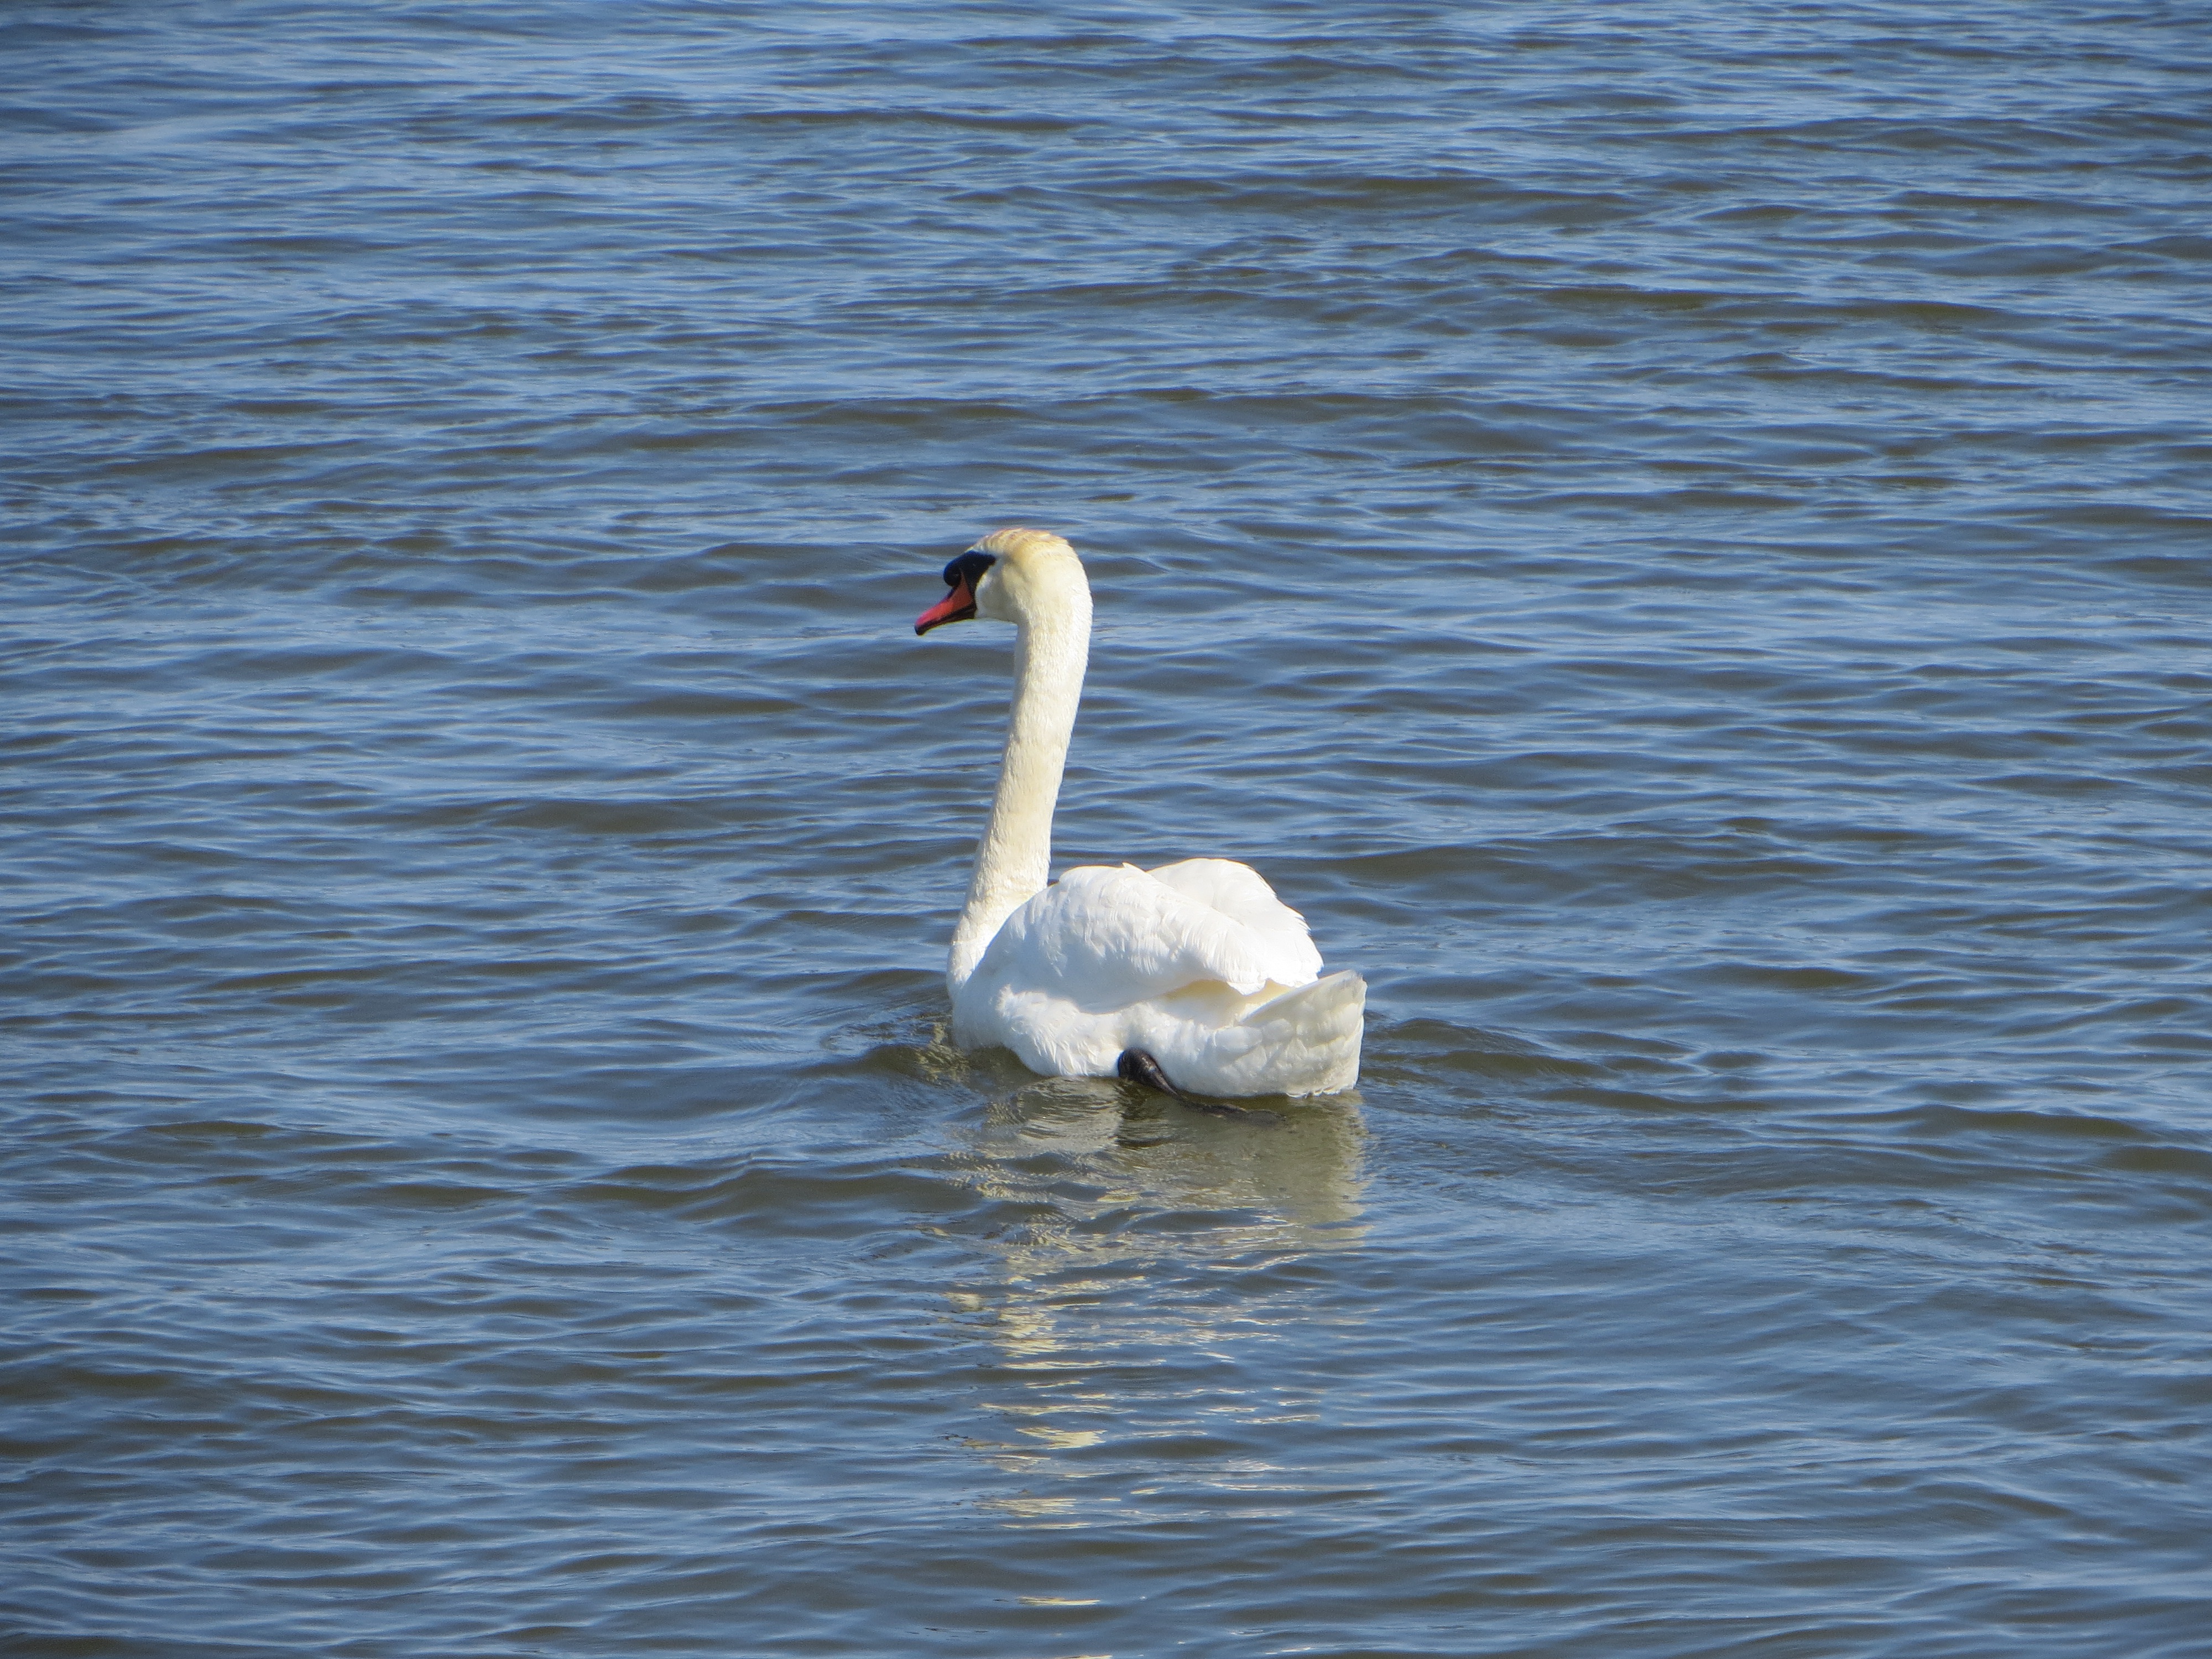
bird, wing, wildlife, beak, fauna, swan, canada, vertebrate, waterfowl, water bird, port credit, ducks geese and swans